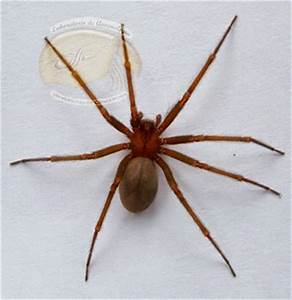
Label: spider